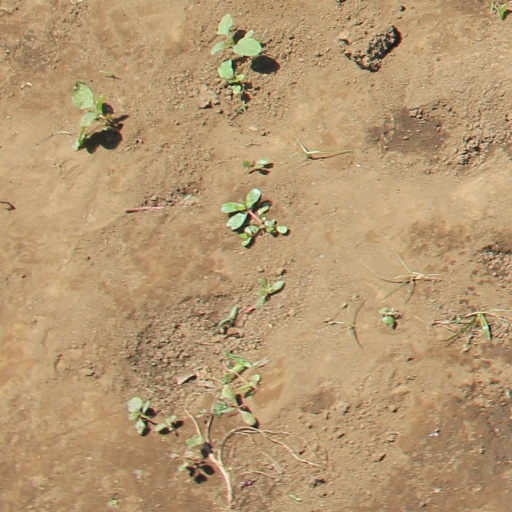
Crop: soybean